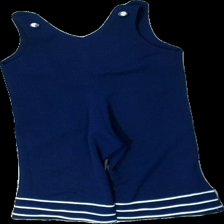
View: front
Type: Dress
Category: Children
Brand: Missing
Colors: Blue, White
Material: 100% poly
Cut: Regular
Season: All
Price range: <50
Recommended usage: Export
Comment: dragna trådar